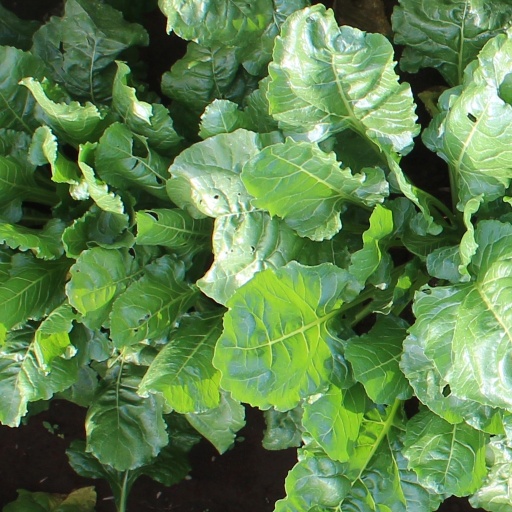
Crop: sugar beet